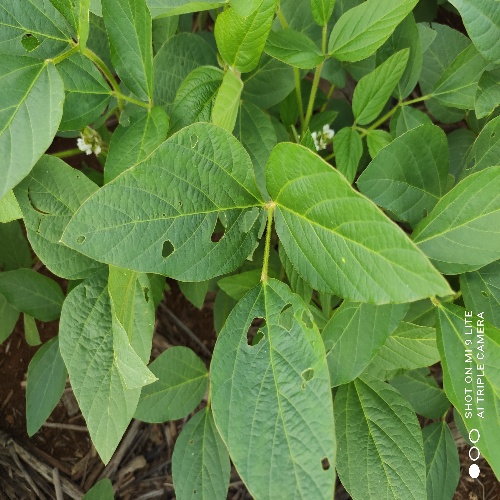
Label: Caterpillar